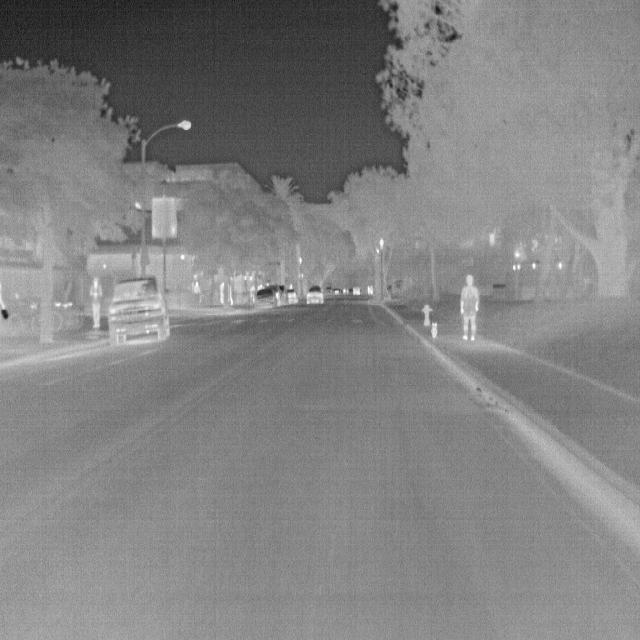
Detected objects:
label: person
label: person